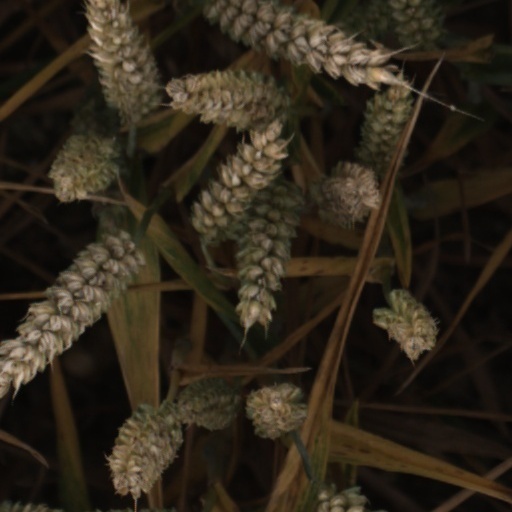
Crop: wheat